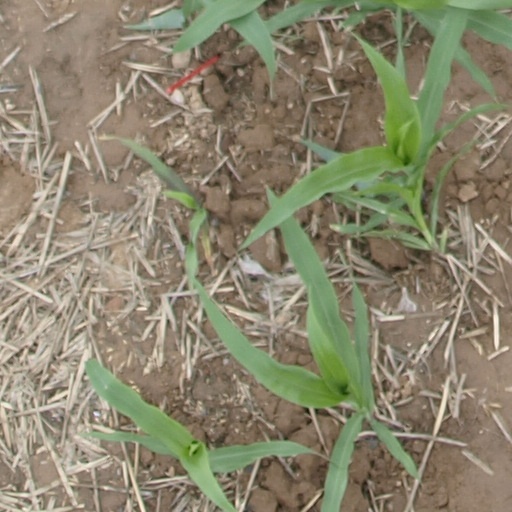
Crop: maize; corn